Yanagawa, Fukushima

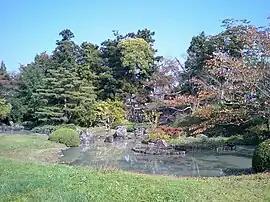
Shinji Pond

Yanagawa Castle was constructed in the Kamakura Period and used as the headquarters of the Date Clan from the time of the 11th lord of the Date Clan, Date Mochimune, through to that of the 14th lord, Date Tanemune. Mochimune's son, the 12th lord, Date Shigemune was influenced by Higashiyama Culture and built the inner garden, including Shinji Pond, which is still visible at the site today. The 17th lord of the Date Clan, Date Masamune stayed at Yanagawa Castle when the last member of the Date Clan to own the castle, Date Tessai Nyuudou resided there.